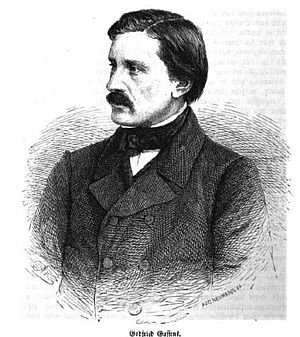
Godefroid Guffens
Godefroid Égide Guffens var en belgisk historiemaler.